Petroleum industry in Iran

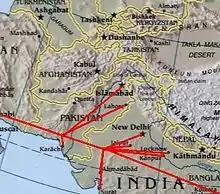
Projected Iran-Pakistan-India gas pipeline.

In addition to the natural gas associated with oil exploration and extraction, an estimated 62 percent of Iran's 32.3 trillion cubic meters of proven natural gas reserves in 2006 were located in independent natural gas fields, an amount second only to those of Russia. In 2006 annual production reached 105 billion cubic meters, with fastest growth occurring over the previous 15 years. In 2006 natural gas accounted for about 50 percent of domestic energy consumption, in part because domestic gas prices were heavily subsidized. Natural gas production will reach 700 million cubic meter/day by 2012 and 900 million cubic meter/day by 2015.